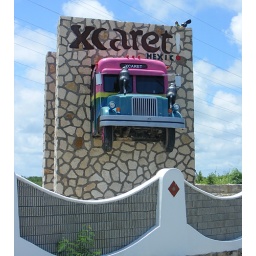
If you build it they will come. Even if its a pink and blue bus commandeered by monkeys.